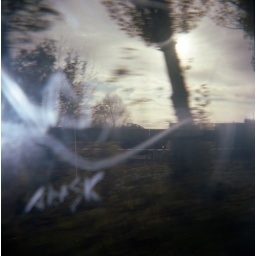
Taken through the window of a train car at u-bahn in Berlin.